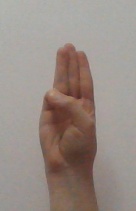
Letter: thaa